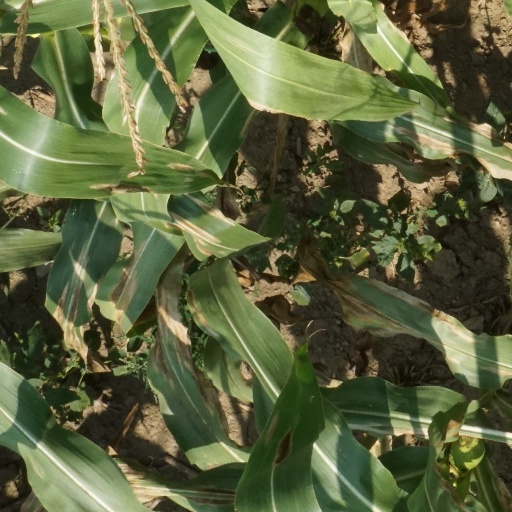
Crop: maize; corn